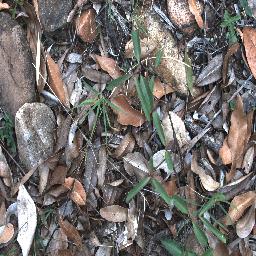
Label: rubber_vine